Goosebumps: Escape from Horrorland

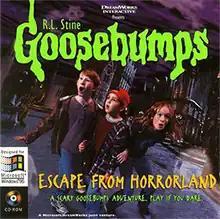

Escape from Horrorland is a "Goosebumps" video game that was released in 1996. "Attack of the Mutant" and "Goosebumps HorrorLand" are other video games of the series. The game has Jeff Goldblum making a special appearance as Dracula and Isabella Rossellini as Lady Cadaver.